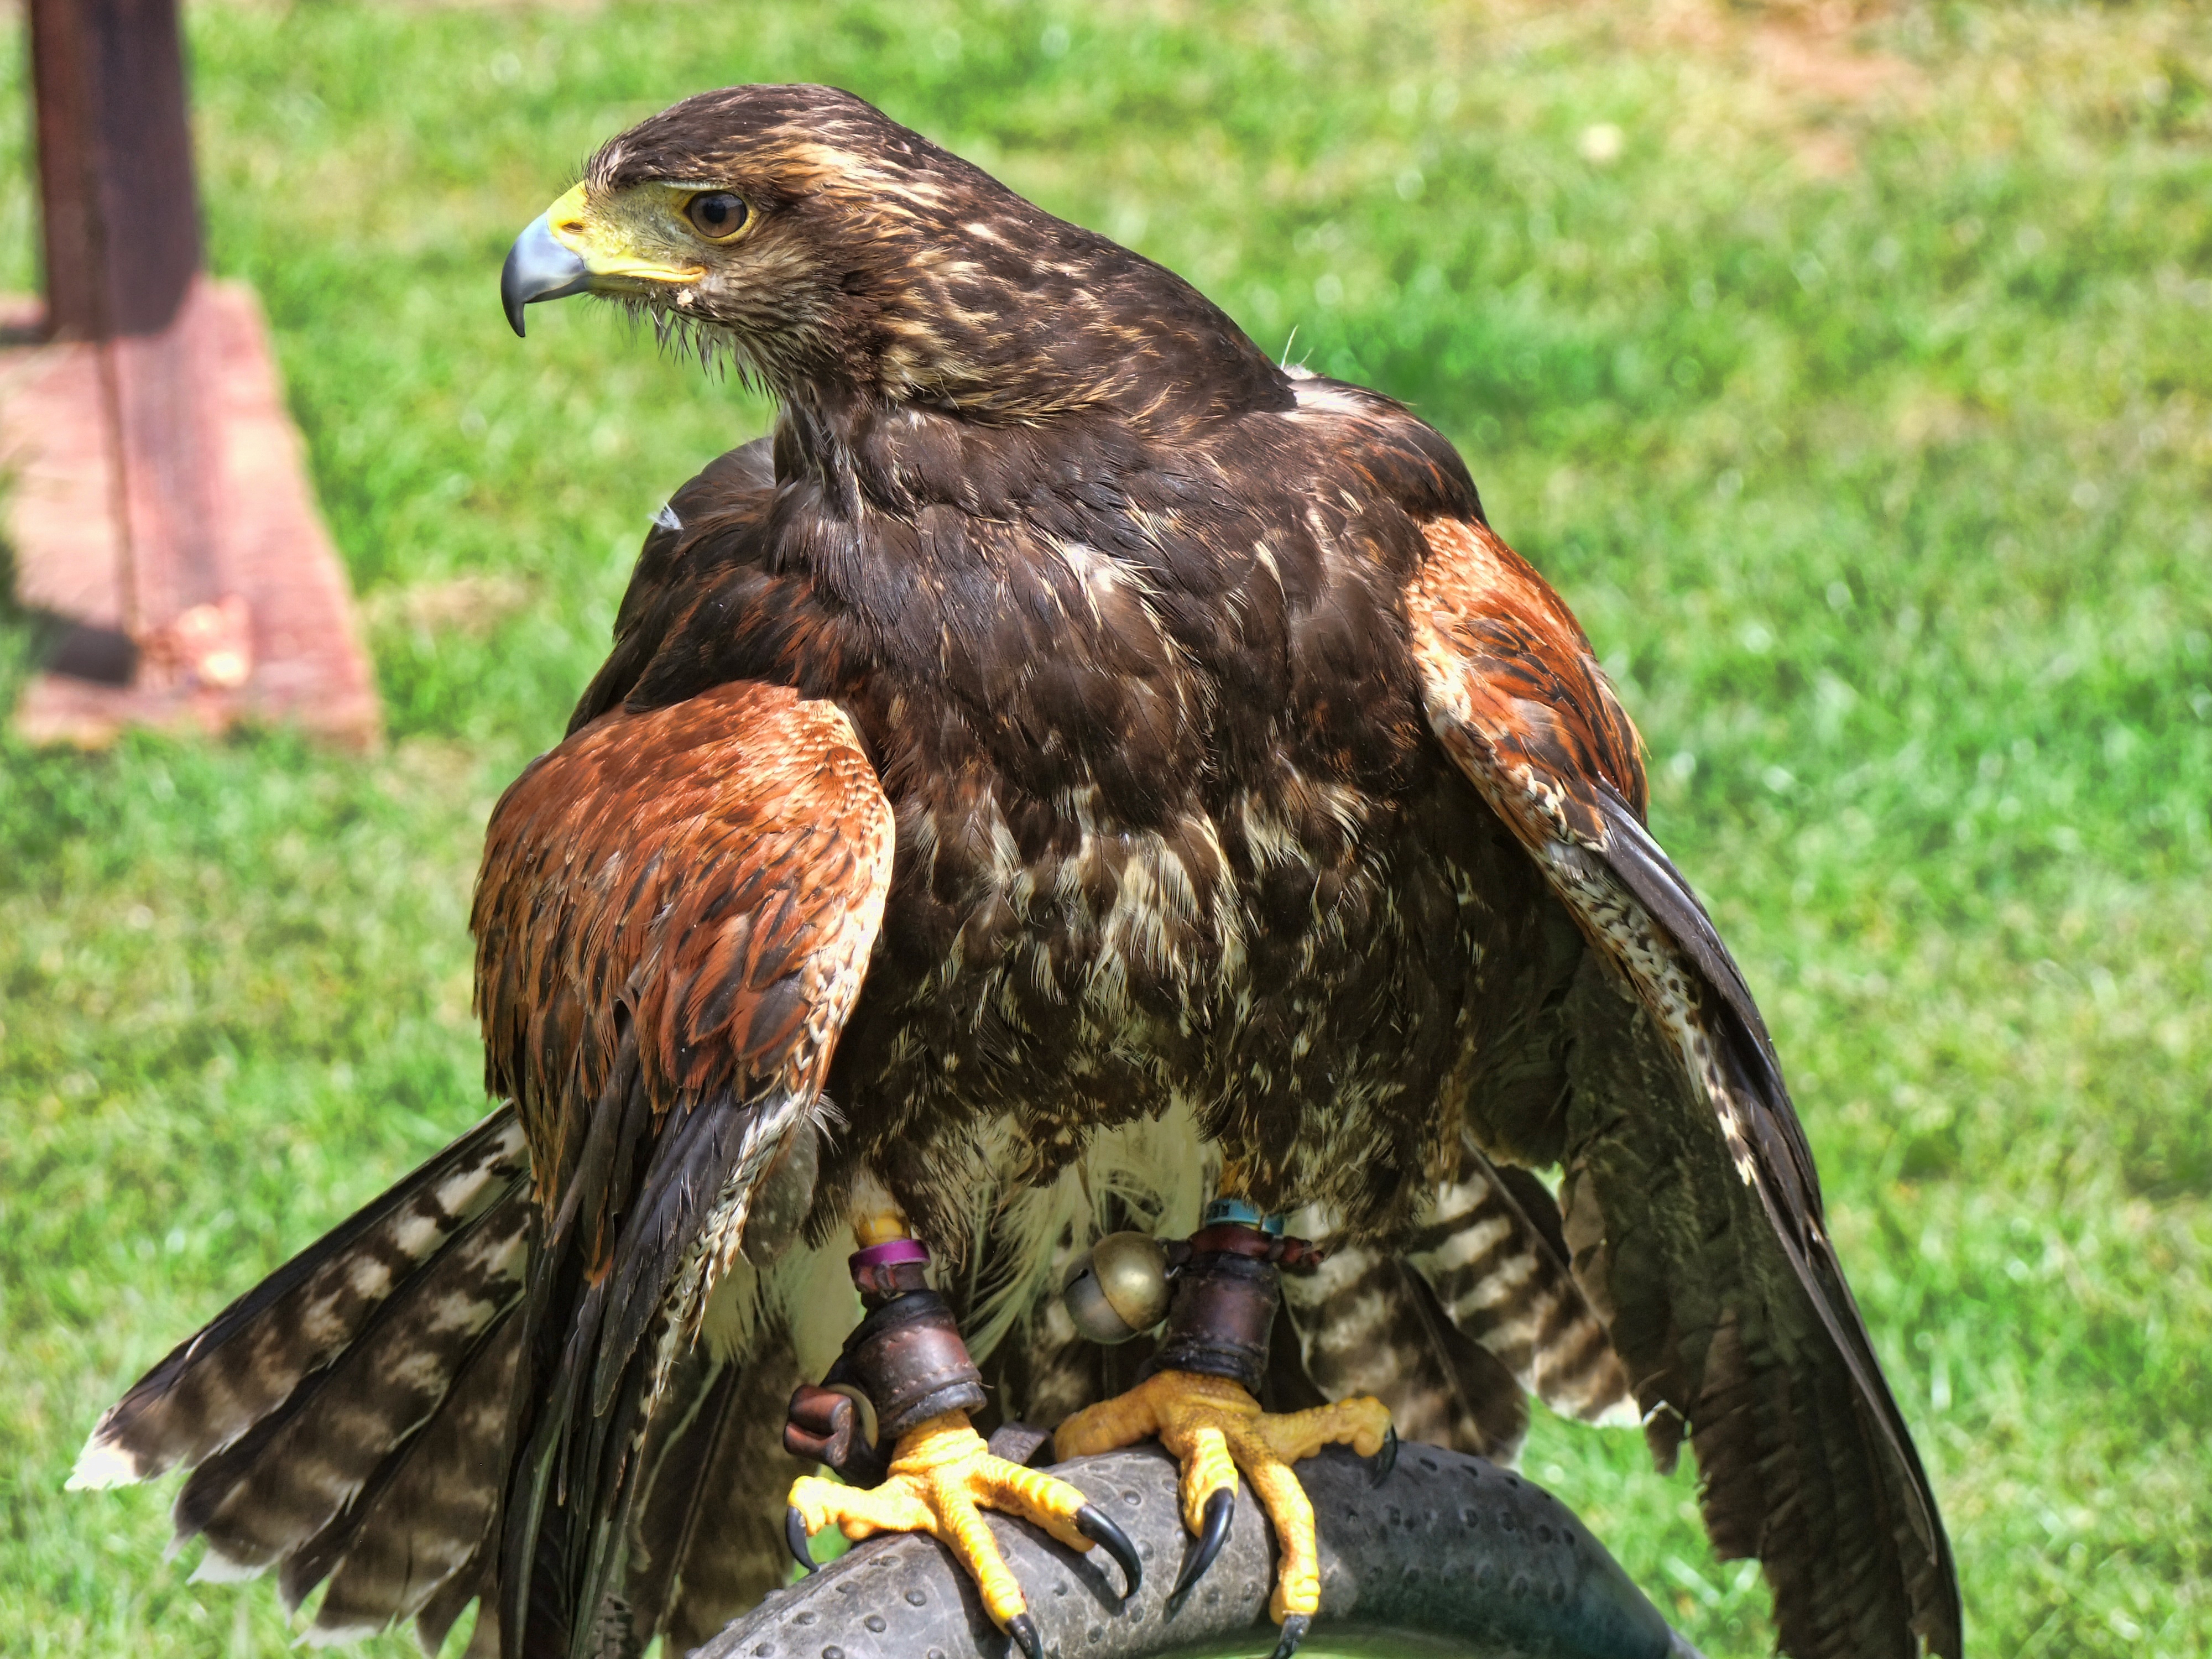
tree, nature, outdoor, bird, wing, wood, animal, wildlife, wild, pole, red, beak, symbol, park, eagle, vancouver, island, ancient, hawk, fauna, majestic, bird of prey, northwest, native, face, sculpture, american, canada, wooden, canadian, vertebrate, british, culture, first, pacific, tradition, indian, totem, tribal, falcon, nations, buzzard, columbia, stanley